Honda CBR1000RR

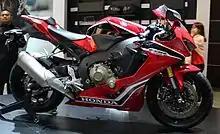
2017 CBR1000RR at the 2017 Indonesia International Motor Show, Indonesia.

On September 5, 2008, Honda announced the tenth generation of the RR as a 2009 model. The bike remained much the same, in terms of engine, styling, and performance. The only significant addition was the introduction of the optional factory fitted Combined ABS (C-ABS) system originally showcased on the CBR600RR Combined ABS prototype. New, lightweight turn signals were also added.